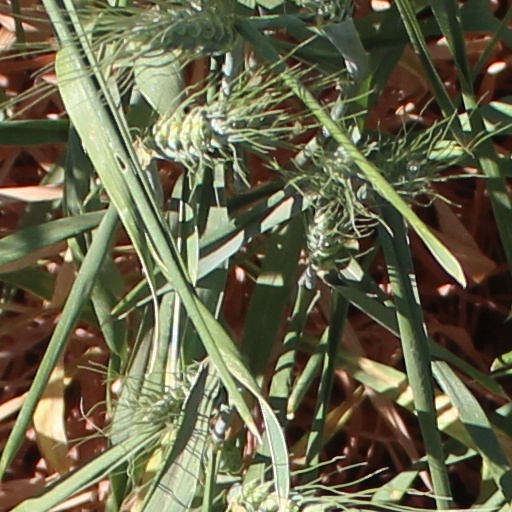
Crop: wheat